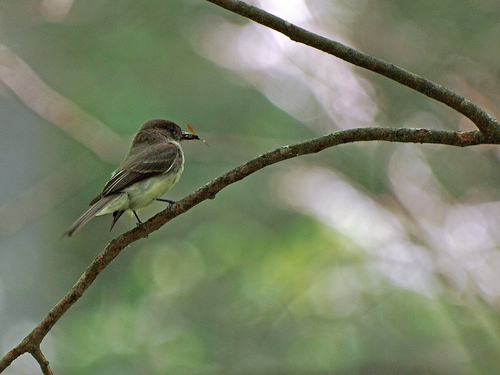
this small bird has a yellow breast, brown crown, and black superciliary.
this bird is in light green and dark brown color with a small black beak that is curved at the end.
this bird has a light green belly, black crown and back and a white patch on its breast.
this bird has a speckled belly and breast with a short pointy bill.
bird with dark brown beak, tarsus and feet, and light brown nape and back, and white belly and abdomen
this bird has wings that are brown and has a yellow belly
this bird has wings that are brown and has a white belly
this tiny bird has light green coloration near its belly, and brownish wings and head.
this bird has wings that are brown and has a yellow belly
this bird has wings that are brown and has a yellow belly
Species: Acadian Flycatcher